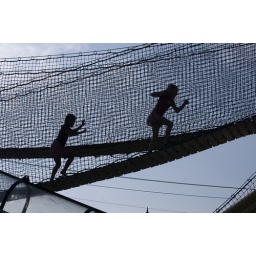
Two girls scampered up a carnival bridge at Defeat of Jesse James Days in downtown Northfield last week.